Eje vial

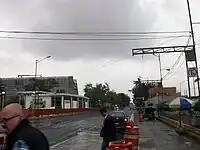
Eje 1 Norte Av. Mosqueta

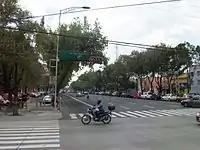
Eje 2 Norte Av. Manuel González.

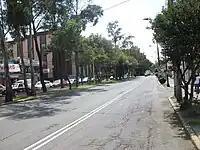
Eje 3 Norte Av. Alfredo Robles Domínguez.

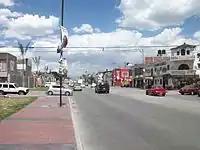
Eje 4 Norte Av. Euzkaro

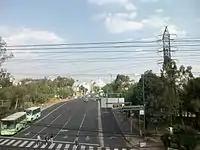
Eje 5 Norte Av. Montevideo

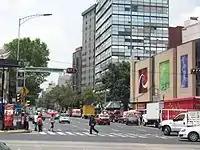
Eje 3 Sur Av. Baja California

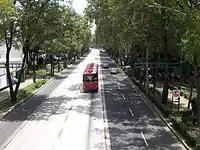
Eje 4 Sur Av. Rafael Dondé

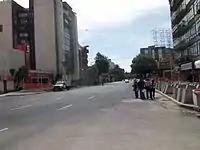
Eje 7 Sur Av. Felix Cuevas.

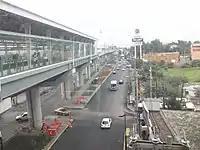
Eje 10 Sur Av. Tláhuac.

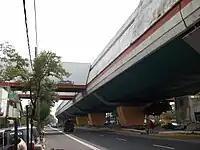
Eje 2 Oriente Av. Congreso de la Unión.

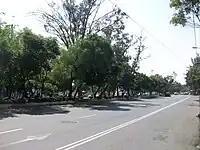
Eje 3 Oriente Av. Ingeniero Eduardo Molina.

Eje 3 Oriente forms part of the “Eje Troncal Metropolitano” connecting Ecatepec with Xochimilco in southeast Mexico City, along: